Fillìa

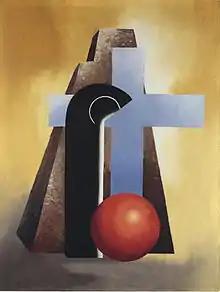
Fillia: "L'Adorazione", 1931

Fillìa (3 October 1904 – 10 February 1936) was the name adopted by Luigi Colombo, an Italian artist associated with the second generation of Futurism. Aside from painting, his works included interior design, architecture, furniture and decorative objects.